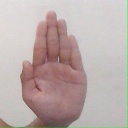
अक्षर: ध